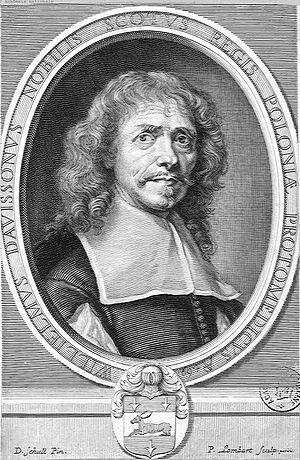
William Davisson (1593-)